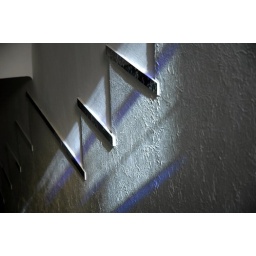
Stained glass window in the office